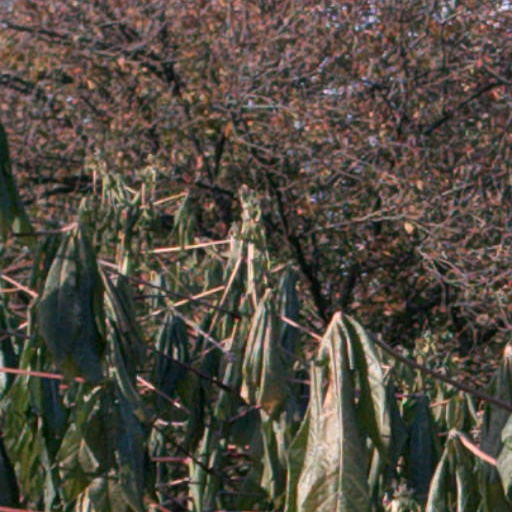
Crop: cassava